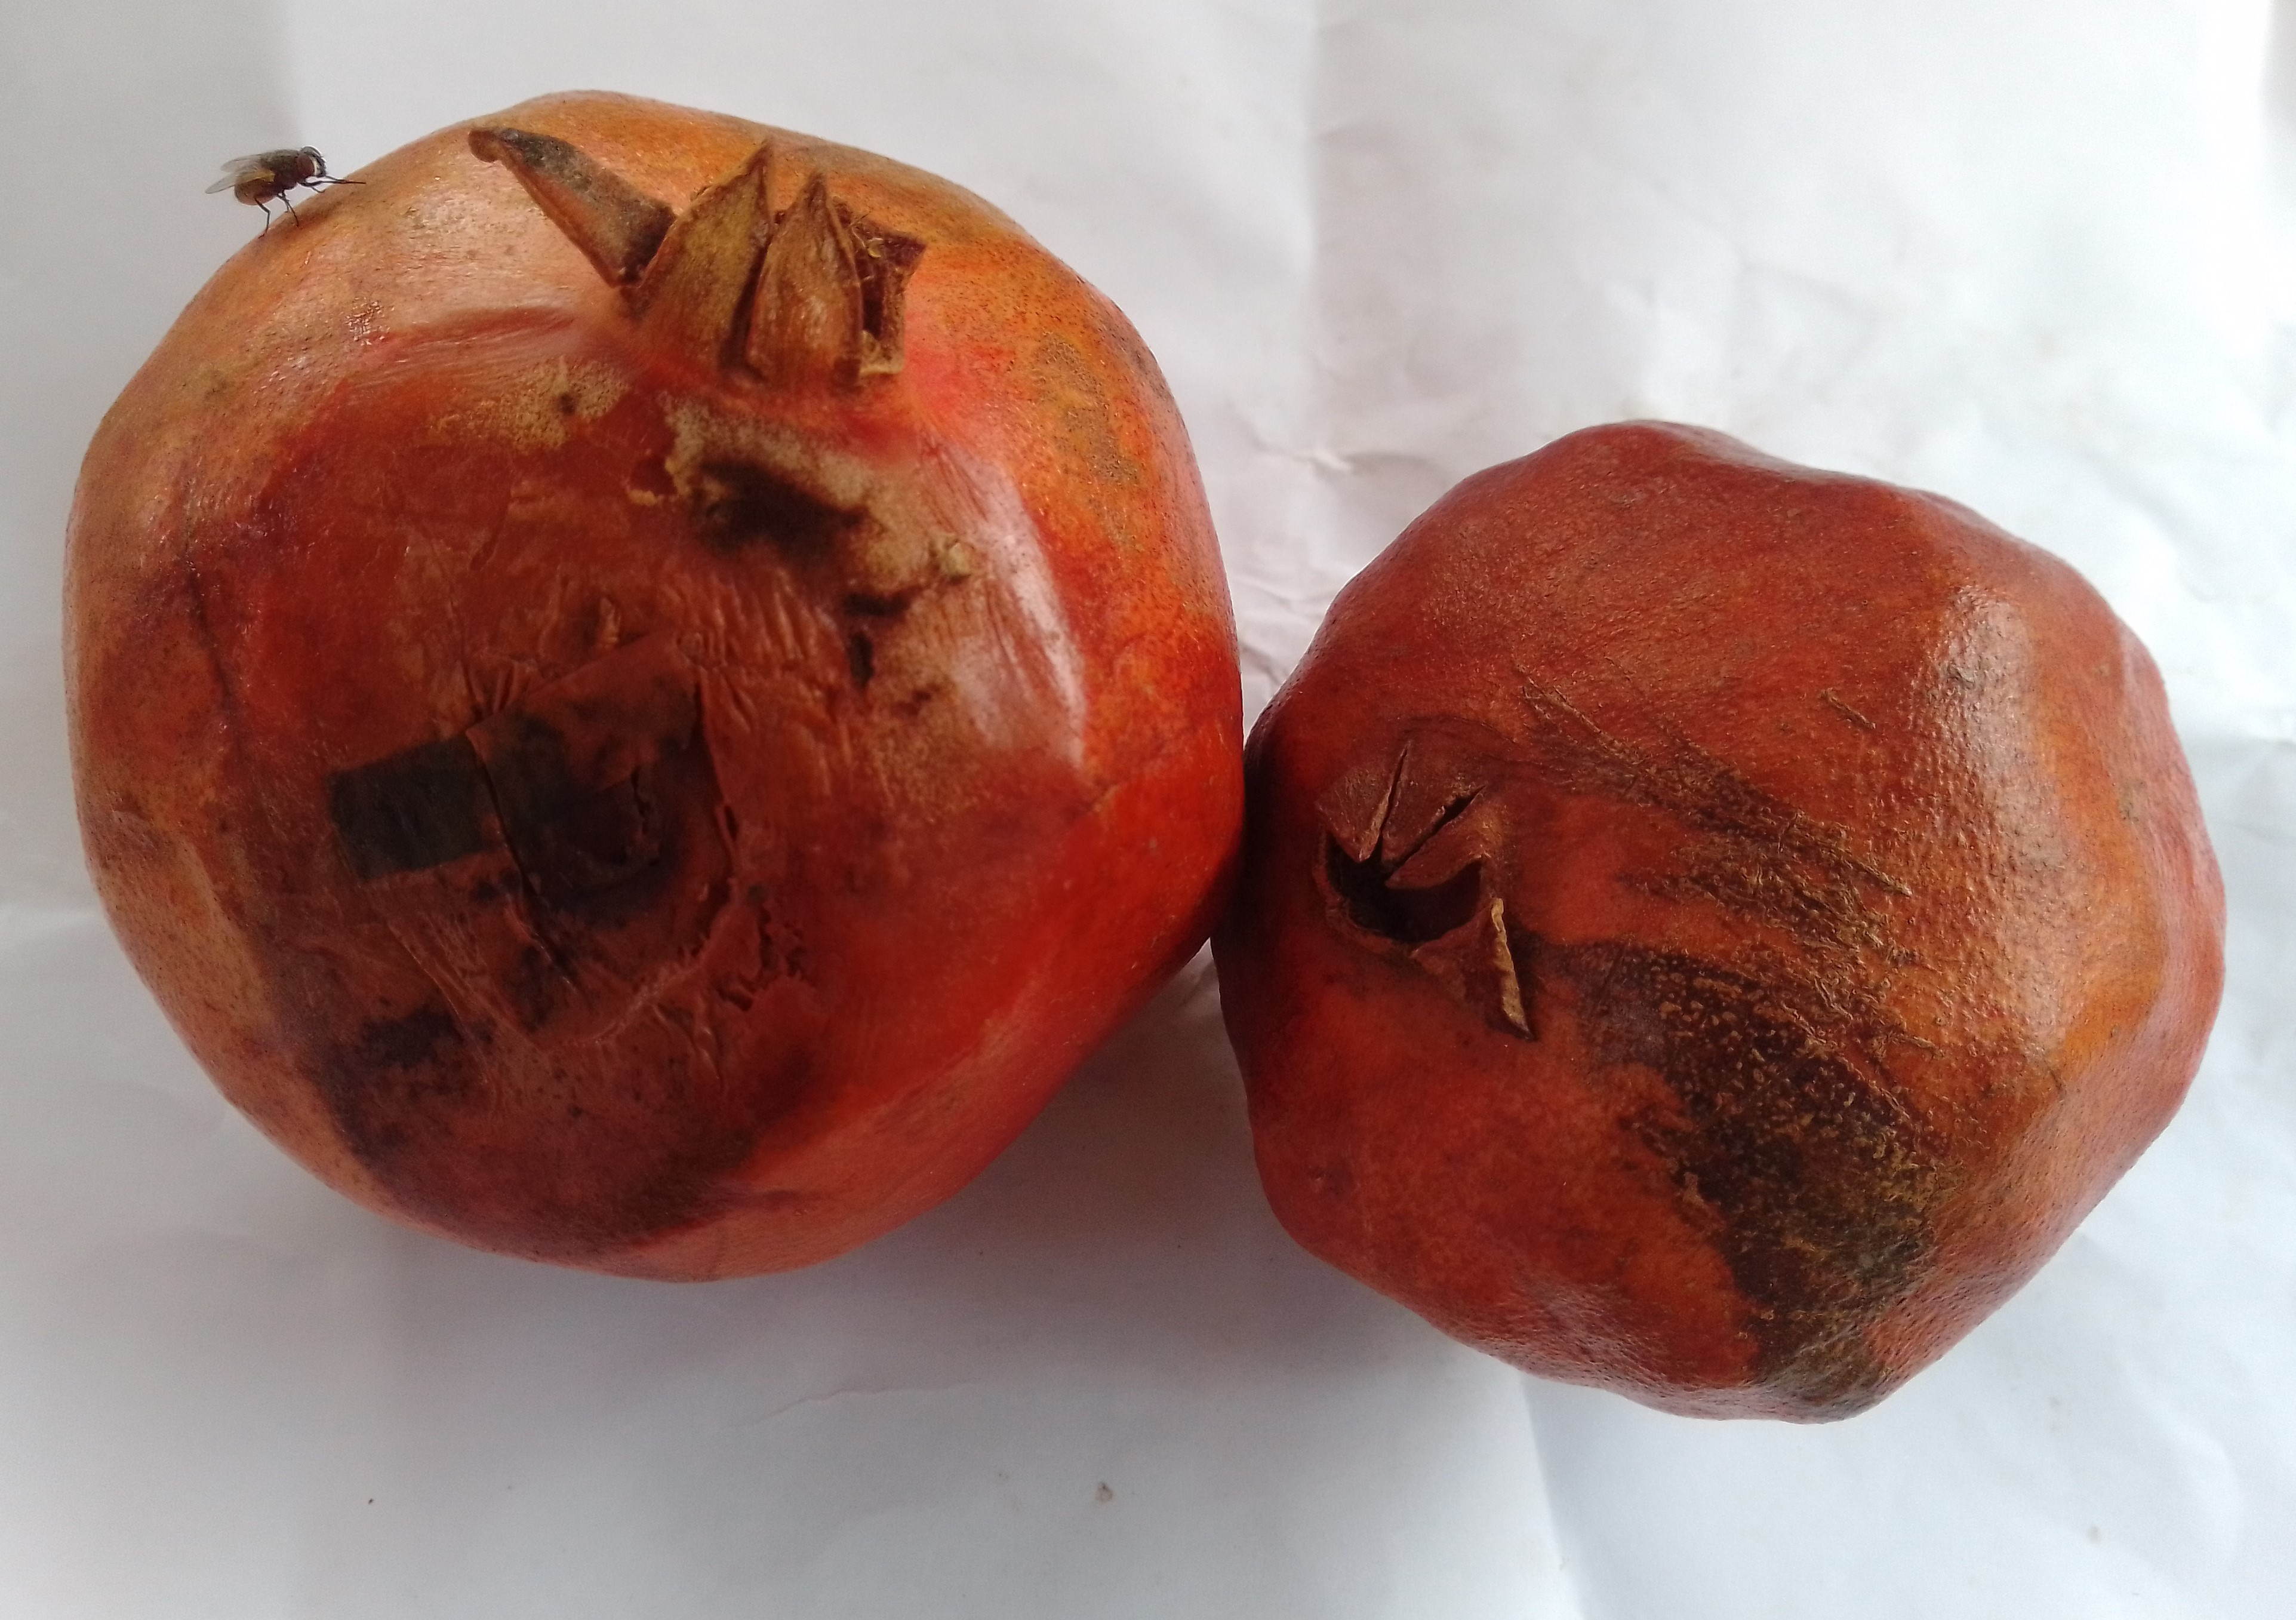
Fruit: pomegranate
Condition: rotten